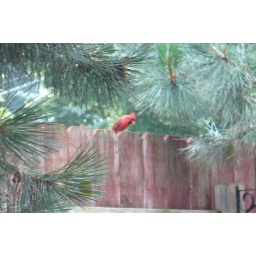
a couple made their nest in our pine tree this spring 2007